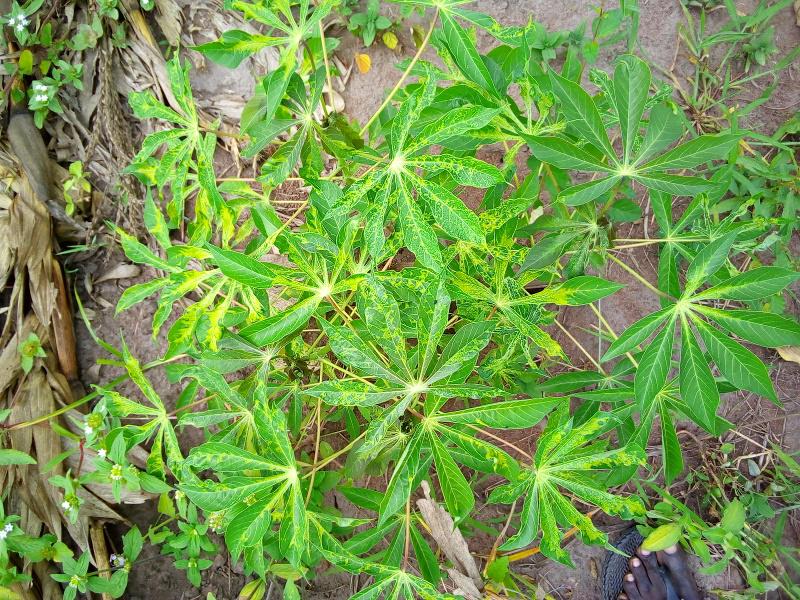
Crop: cassava
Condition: mosaic_disease